Answer in natural language. Is framed monochromatic wall decor painting further away or in front of dark blue and grey l-shaped countertop? Choose between the following options: in front or further away
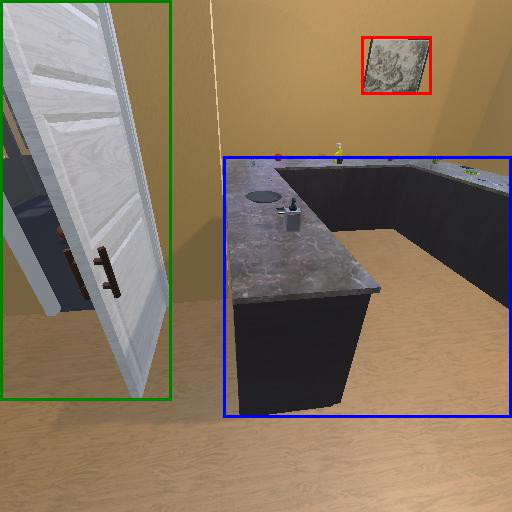
<answer>further away</answer>